Edwin Sweetland

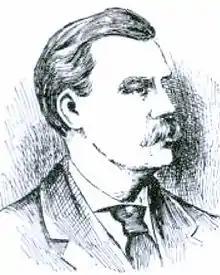
Charles Courtney, Cornell rowing coach

After leaving Hamilton, Sweetland considered an offer to be assistant rowing coach under his former mentor Coach Courtney at Cornell for the 1904 season. Courtney wanted Sweetland to replace F. D. Colson who moved on to become coach at Harvard. While negotiation were still pending, the Rowing Committee of the Cornell Athletic Council announced that they hired C. A. Lueder to the position. This caused a power struggle between Courtney and the Athletic Council for control of the rowing program. The conflict was resolved when the Rowing Committee canceled the job offer to Lueder. In addition, the Athletic Council limited their interference with the rowing team by giving Coach Courtney the power to pick member of the crew and designate the oarsmen position. However, Sweetland did not become Courtney's assistant because in the time it took resolve the conflict, he was offered and accepted the position as head football coach at Ohio State University. With Sweetland out of the picture, Courtney hired Lueder as his assistant rowing coach.